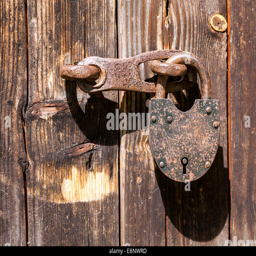
padlock on an old wooden door